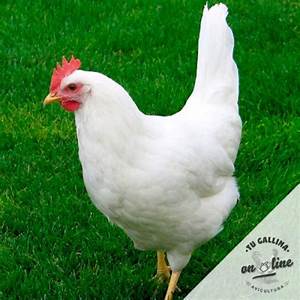
Label: chicken